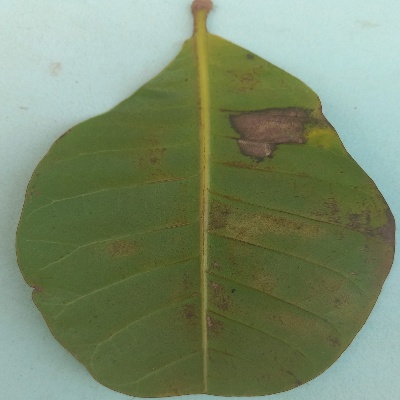
Crop: Cashew
Condition: anthracnose